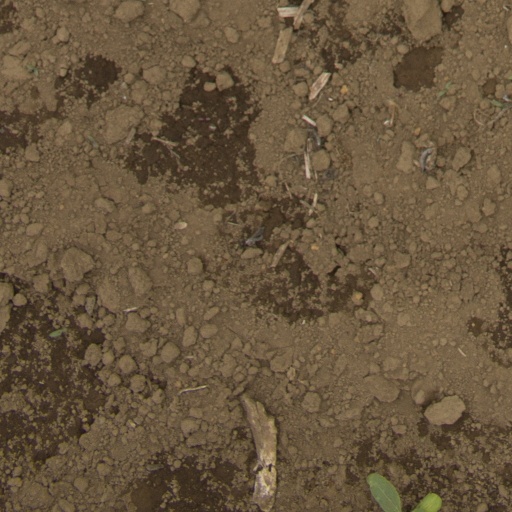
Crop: Jerusalem artichoke